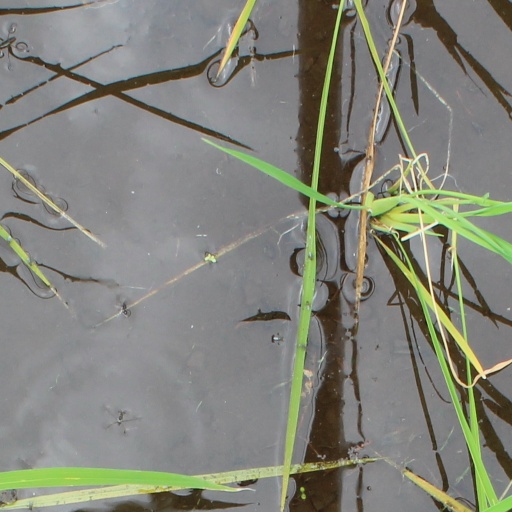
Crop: rice